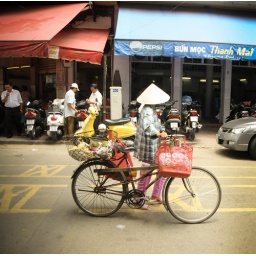
Another lady with a hat &amp;amp; a bike in Vietnam. Ho Chi Minh City, Vietnam